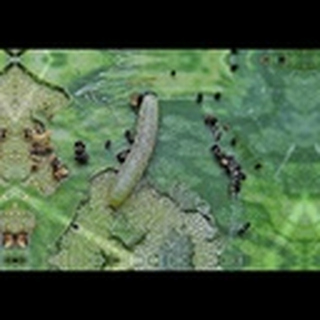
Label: cotton_army_worm